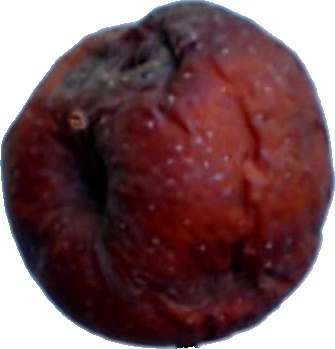
Label: apple_rotten_1